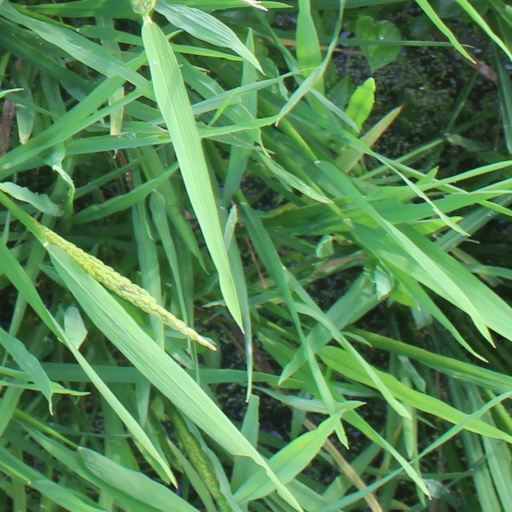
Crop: rice